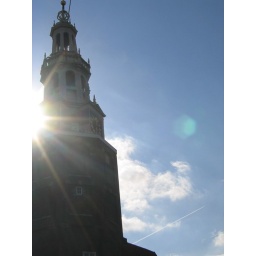
morning peaking through random clock tower in amsterdam